Pochas

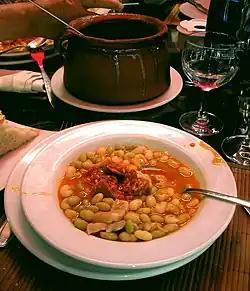
Riojan pochas

Pochas are a type of Spanish string bean, which originated in the regions of La Rioja and Navarre. The beans are served ripe, rather than dried and re-hydrated.